Naked Pumpkin Run

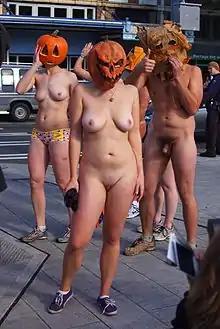
Naked Pumpkin Run 2010

The Naked Pumpkin Run is an annual event in certain United States municipalities where otherwise naked participants run a course through a town, their heads adorned with carved pumpkins. Runs have been held in Boulder, Colorado, Seattle, Washington, Portland, Oregon, and Arcata, California.